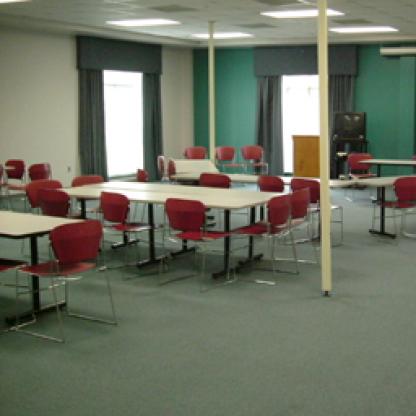
Scene: Indoor